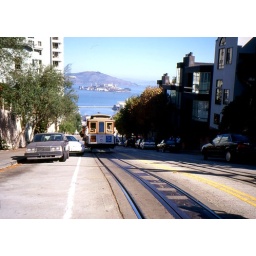
Cable car on Hyde street - Alcatraz in the background.